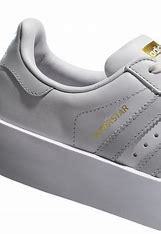
Brand: Adidas
Model: Superstar Bold